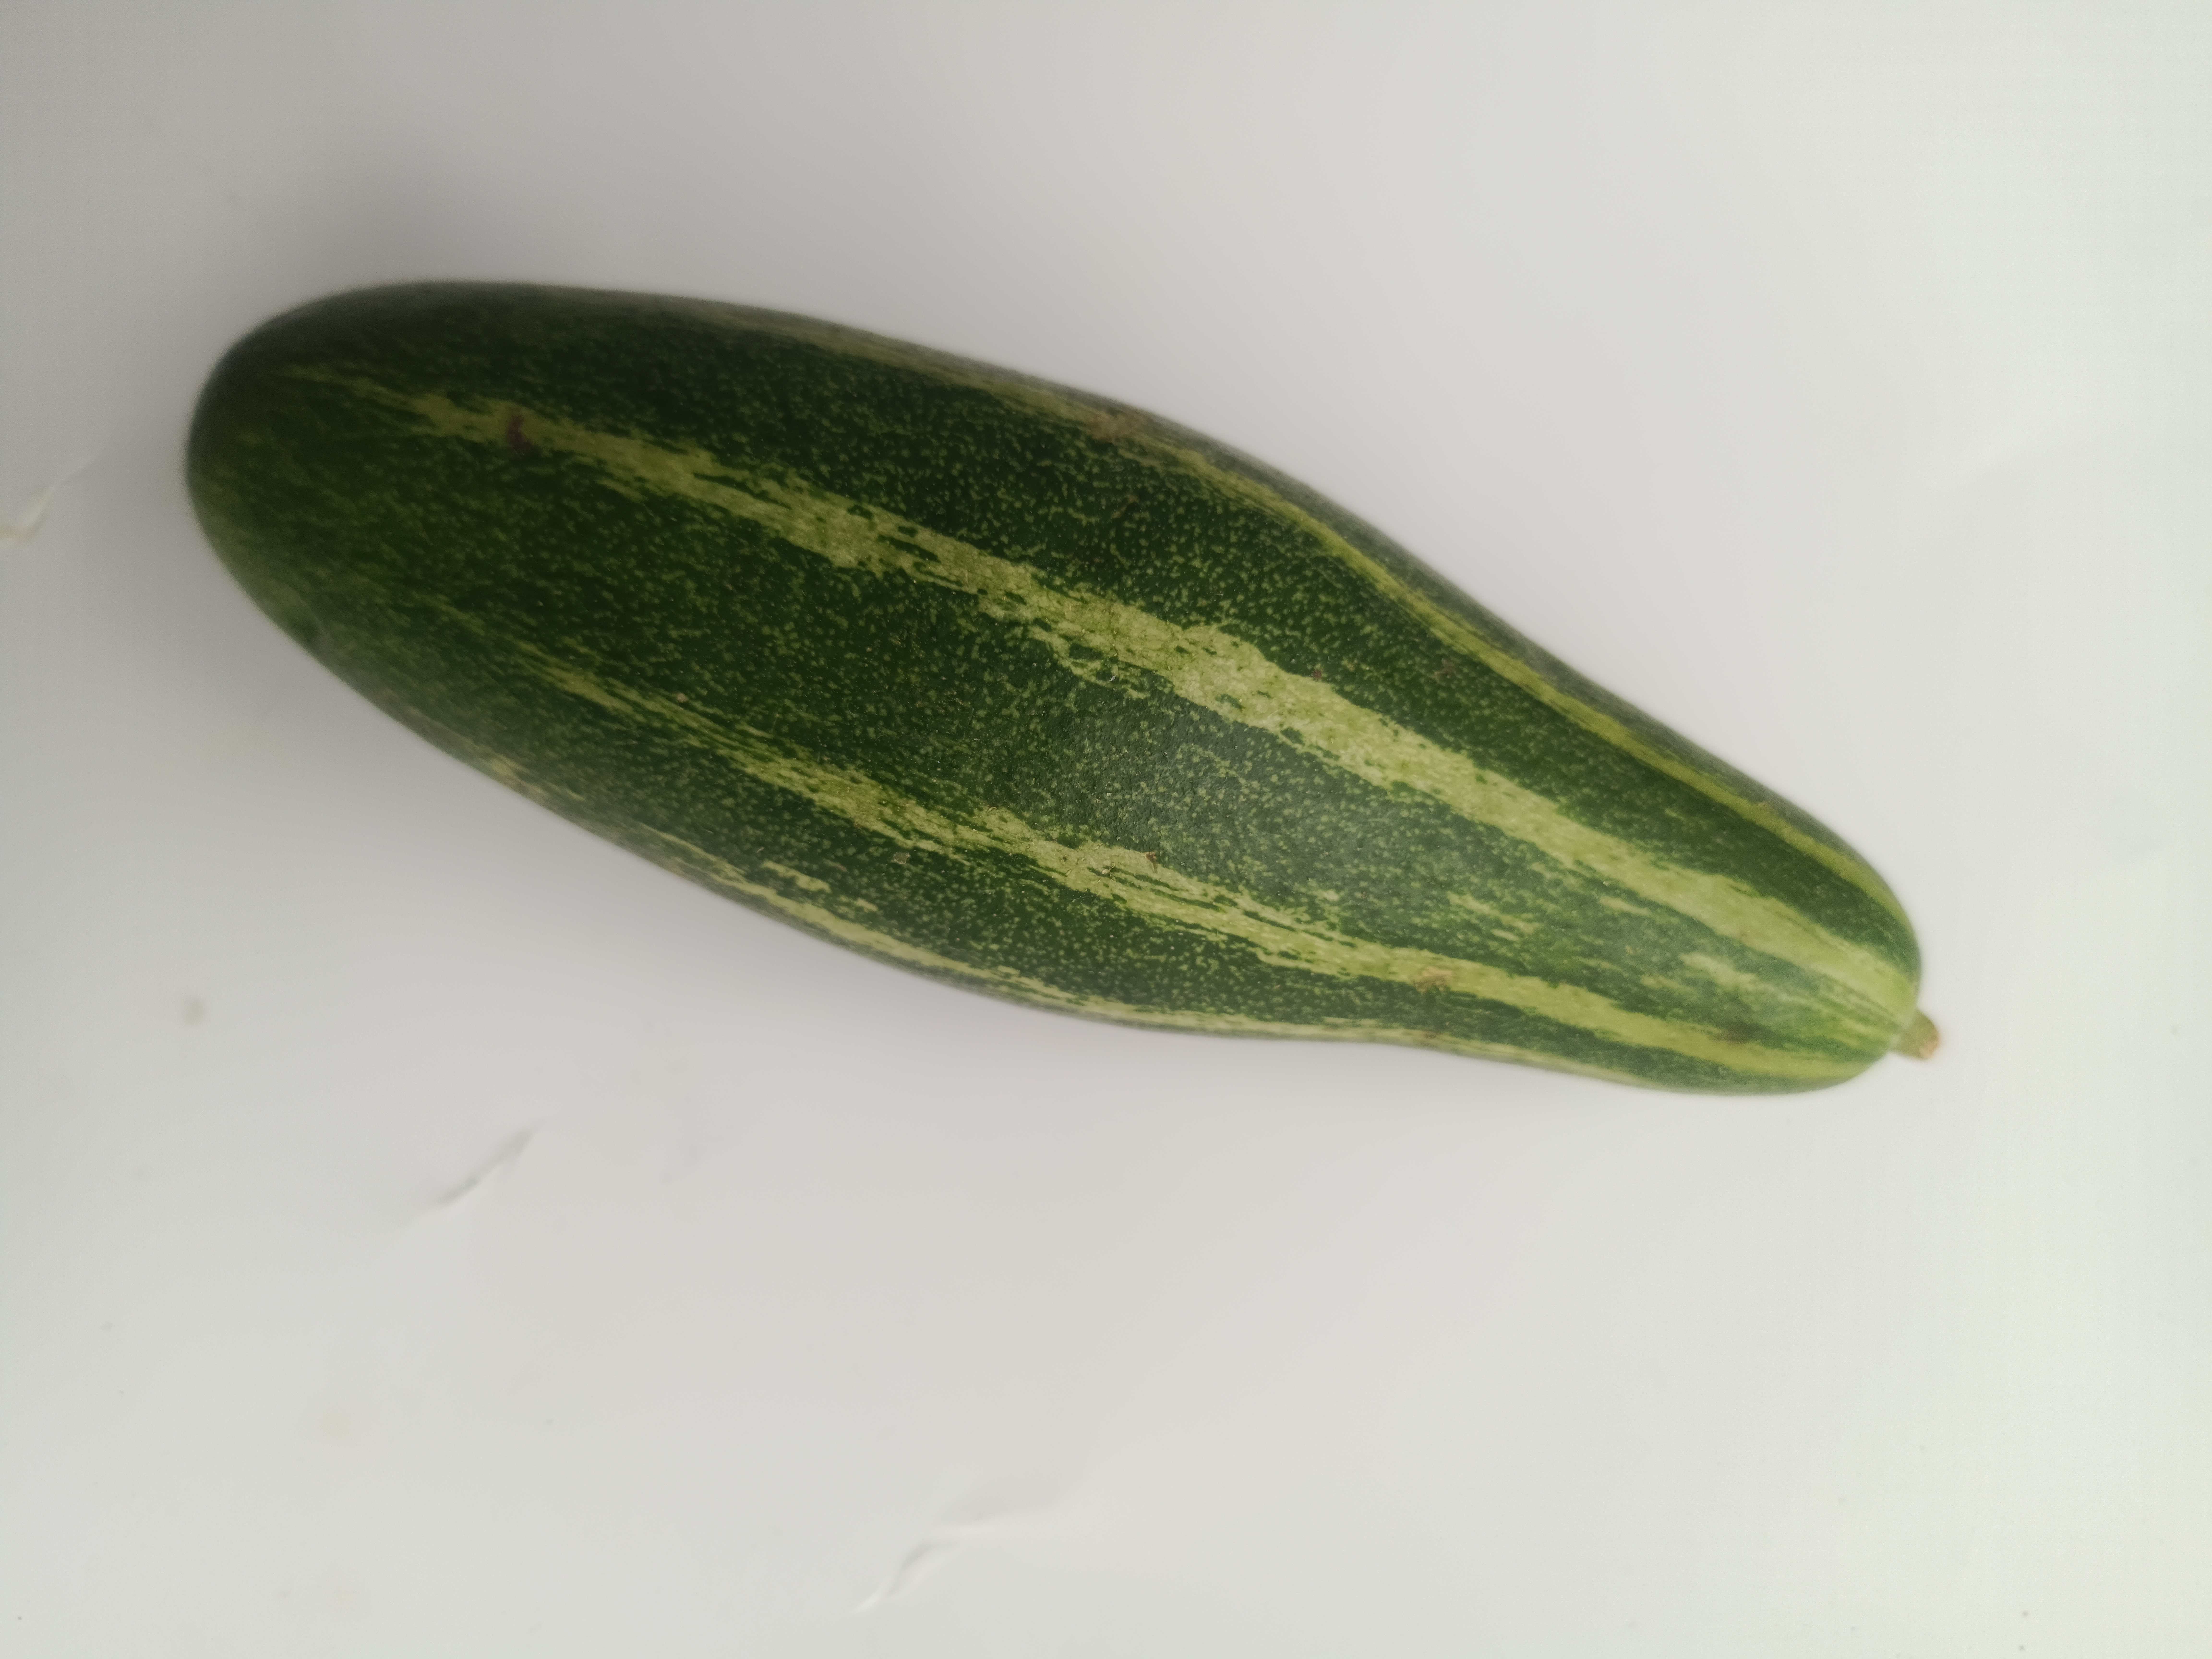
Label: Trichosanthes dioica